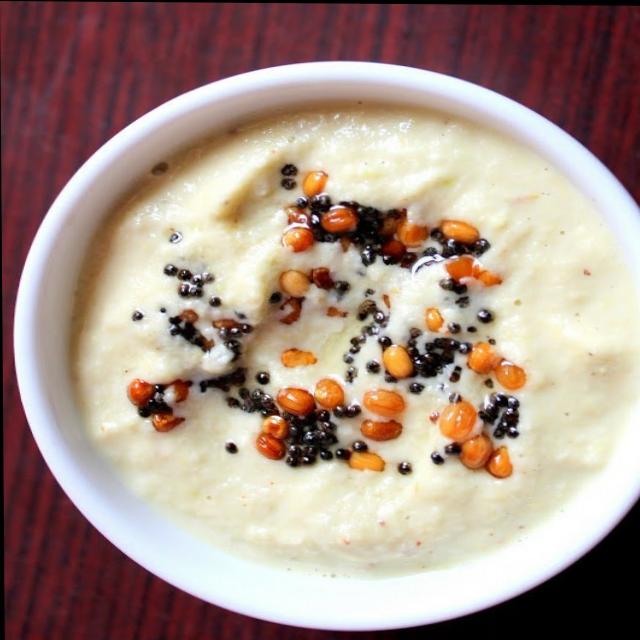
Dish: coconut_chutney